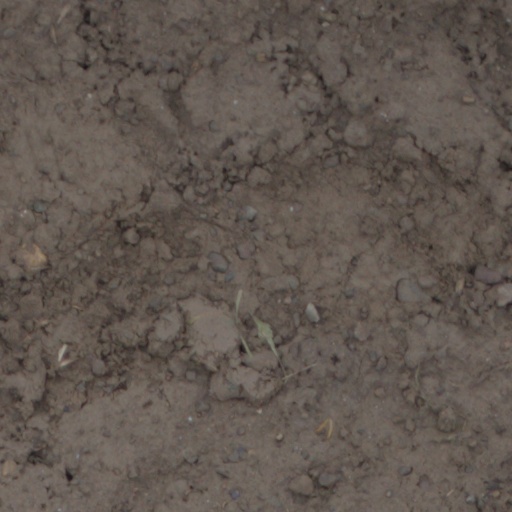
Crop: wheat